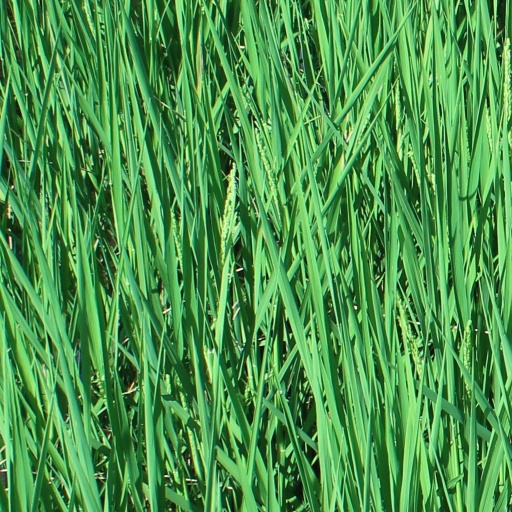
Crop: rice